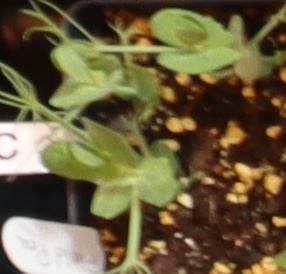
Label: Field Pea